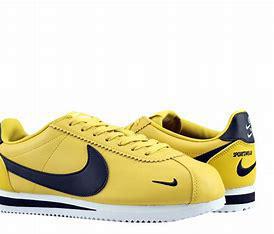
Brand: Nike
Model: Cortez